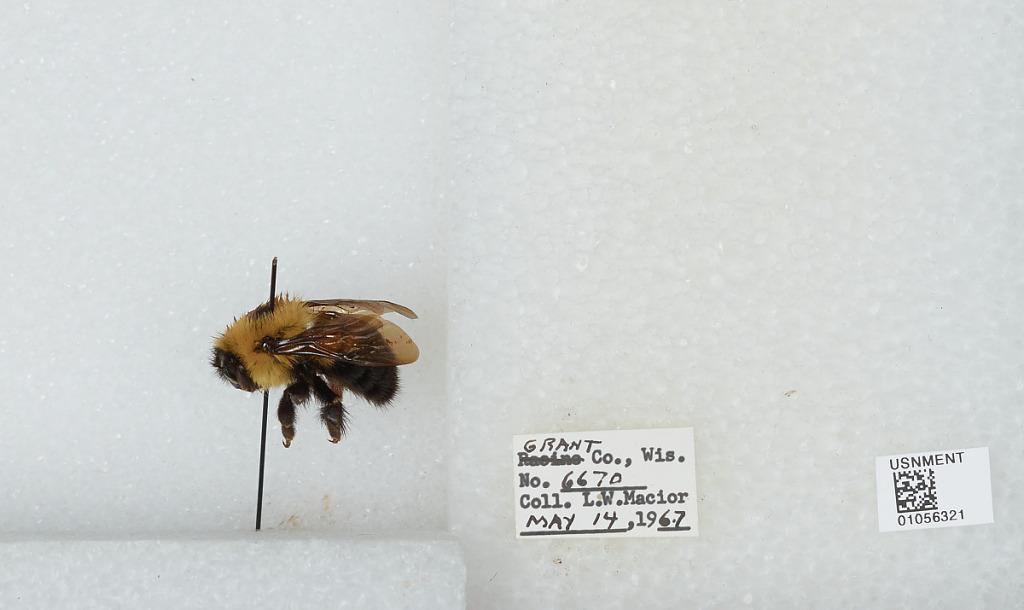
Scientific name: Bombus (Pyrobombus) bimaculatus Cresson
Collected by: L. Macior
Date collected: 1967-5-14
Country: United States
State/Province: Wisconsin
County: Grant
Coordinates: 42.87, -90.72